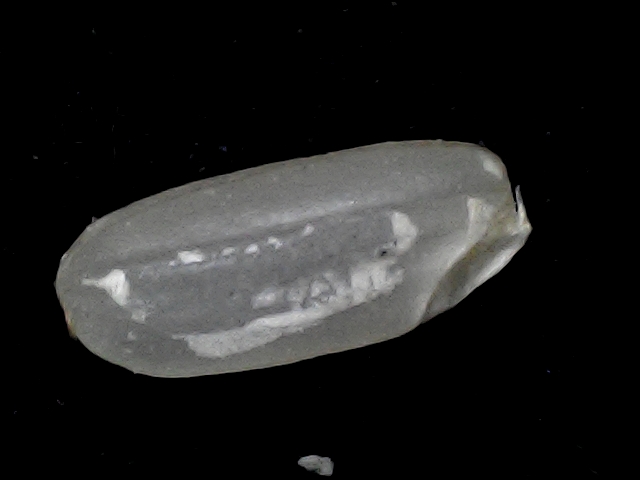
Rice variety: BR22